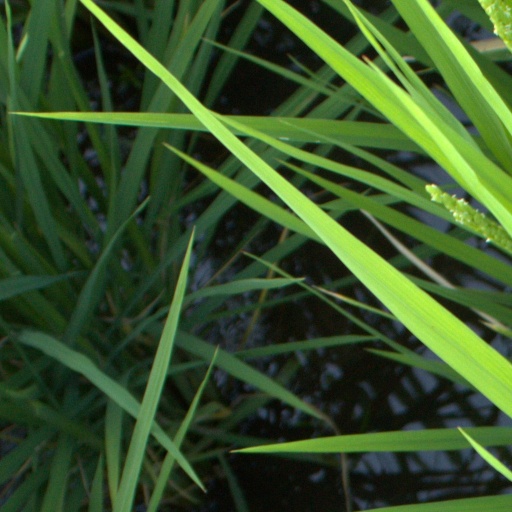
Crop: rice